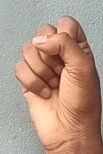
ASL sign: S